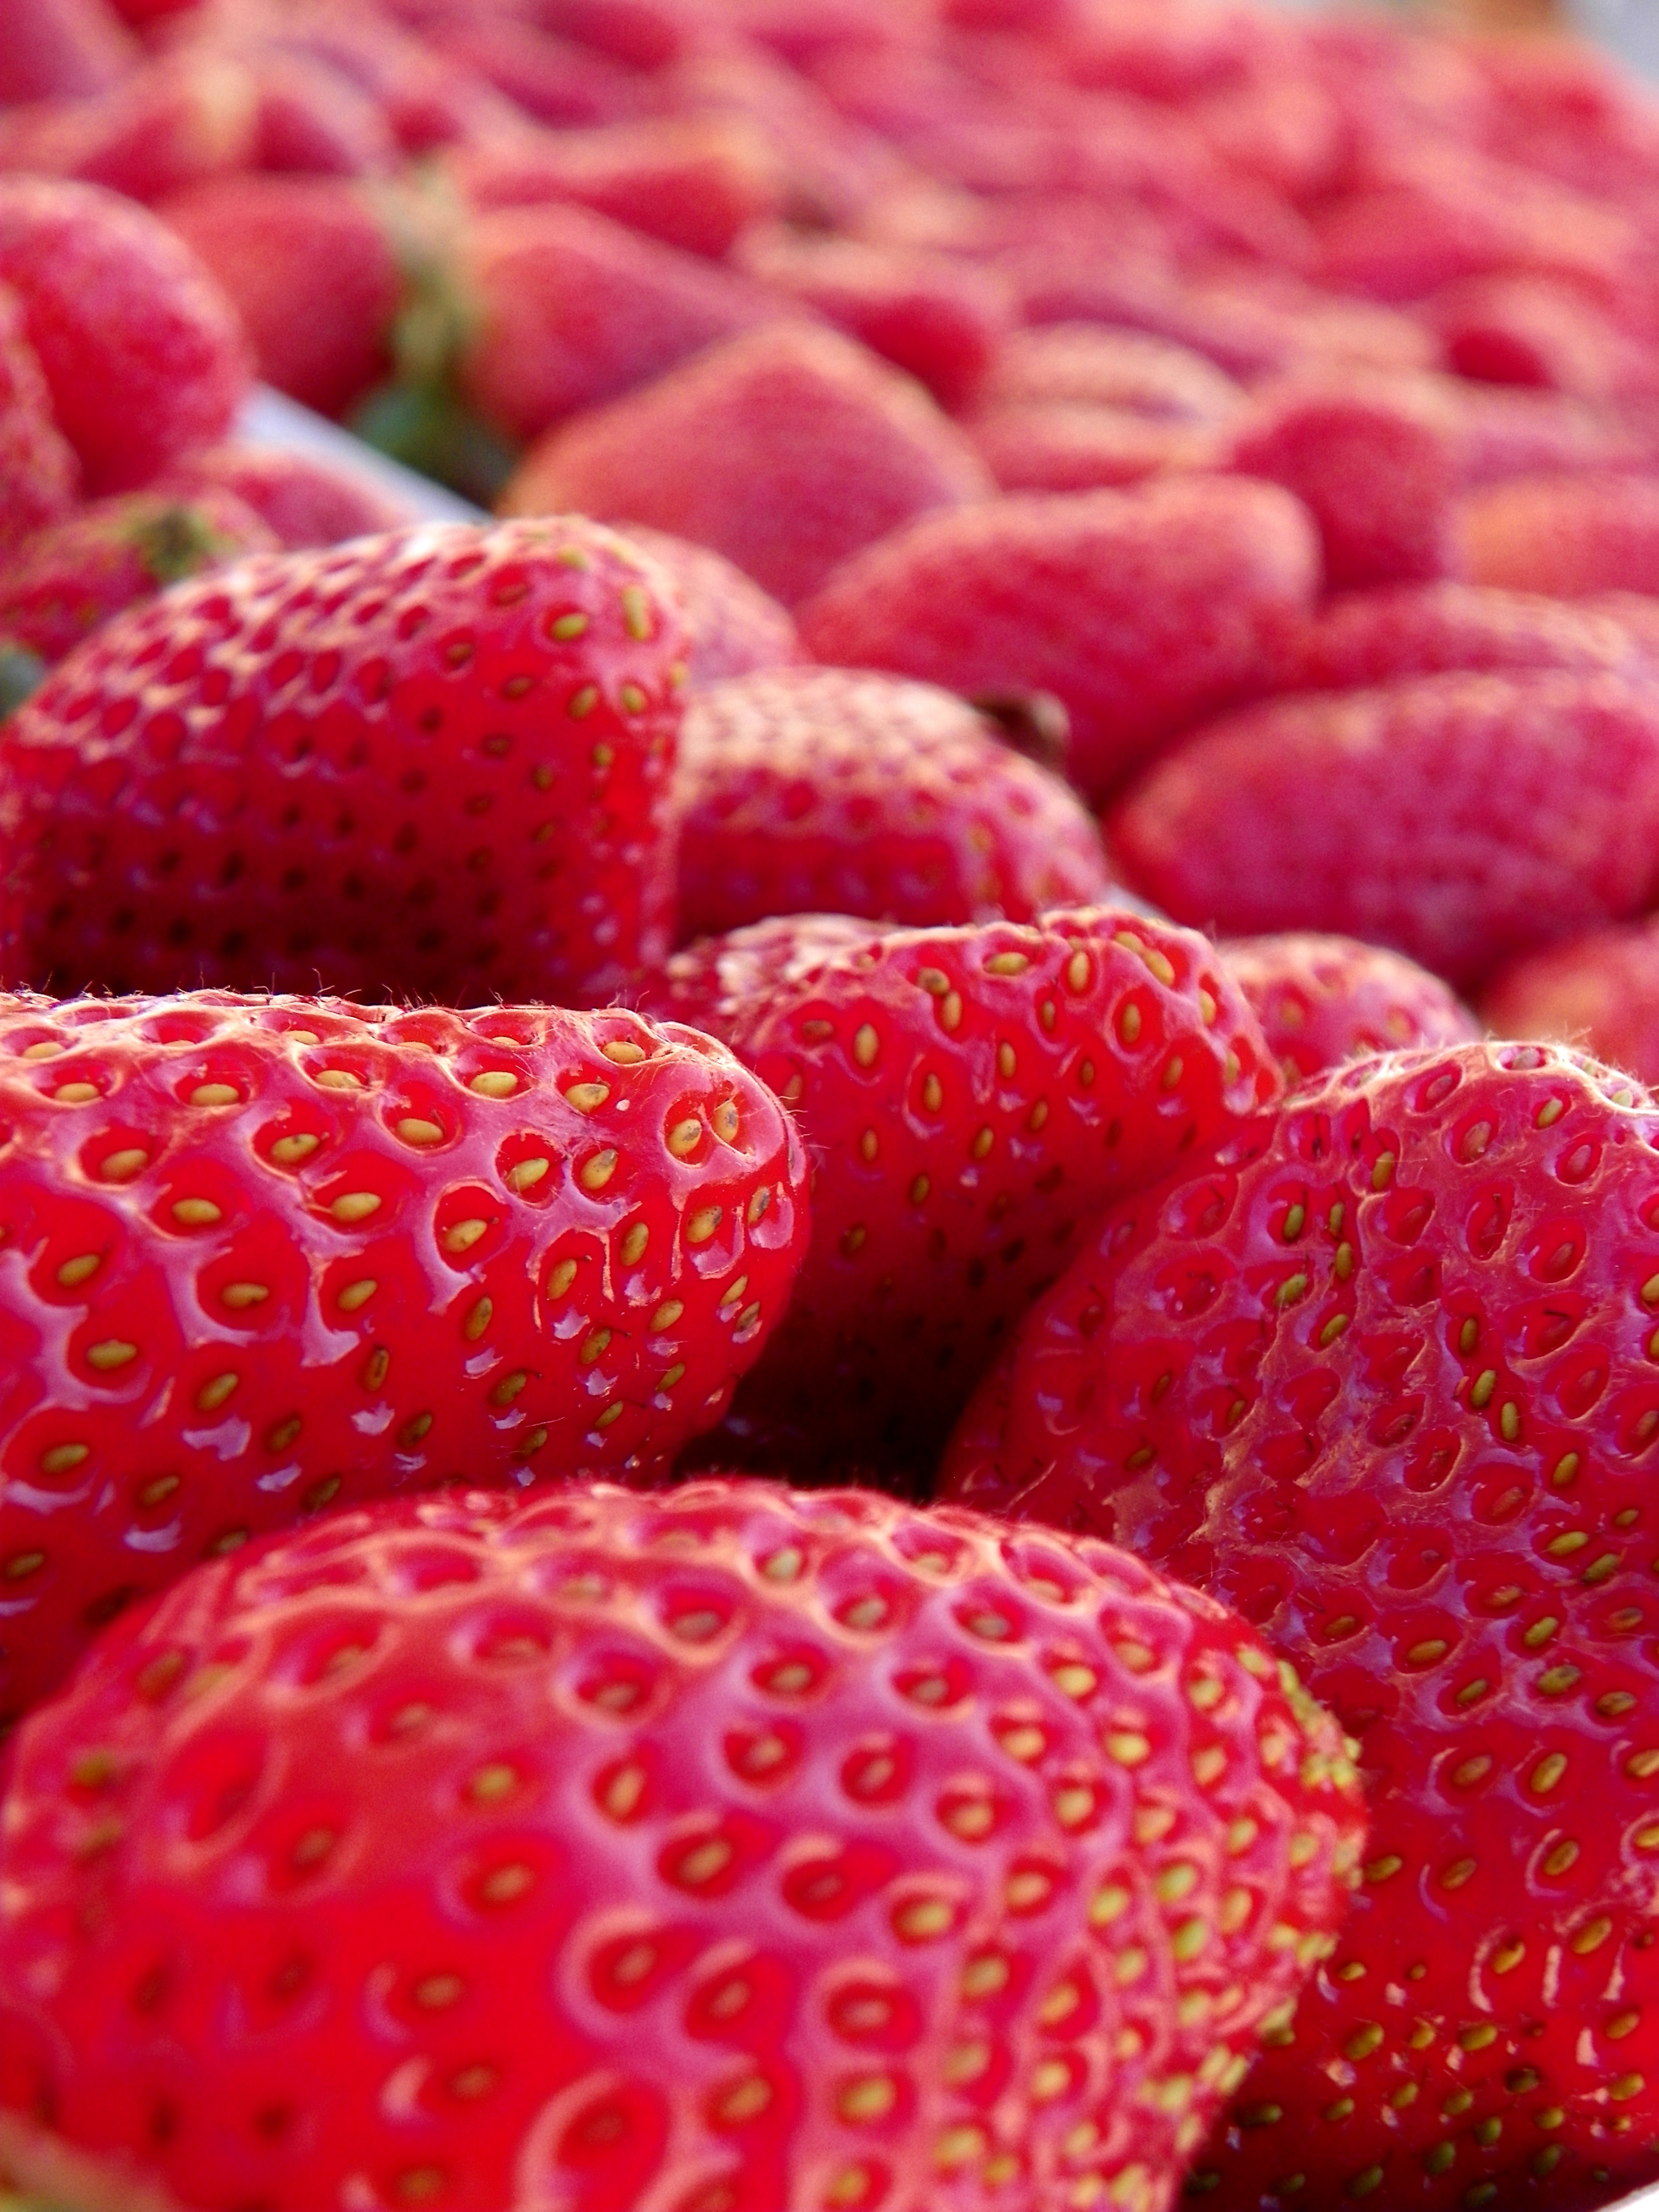
plant, raspberry, fruit, berry, flower, petal, food, produce, strawberry, strawberries, red fruits, frutti di bosco